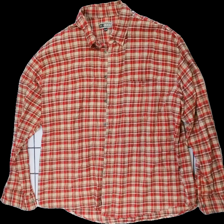
View: front
Type: Shirt
Category: Men
Brand: Not in the list
Brand text on label: bc gear
Colors: Grey, Red, Beige
Material: 100% cotton
Pattern: Checkered print
Cut: Regular
Size: 46
Season: All
Damage location: top center
Price range: <50
Recommended usage: Reuse
Description: rutig flanellskjorta lite nopprig